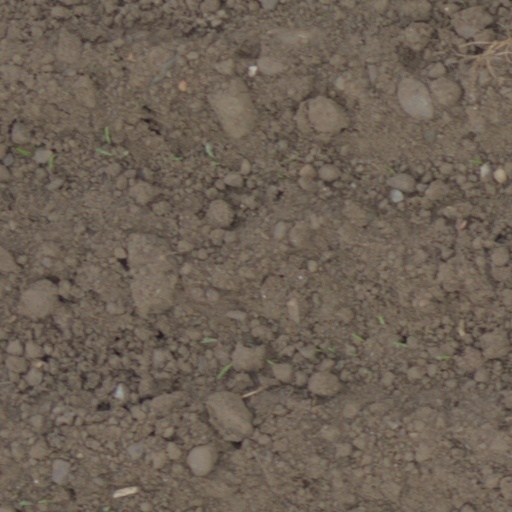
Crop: wheat